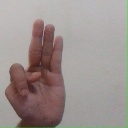
अक्षर: भ